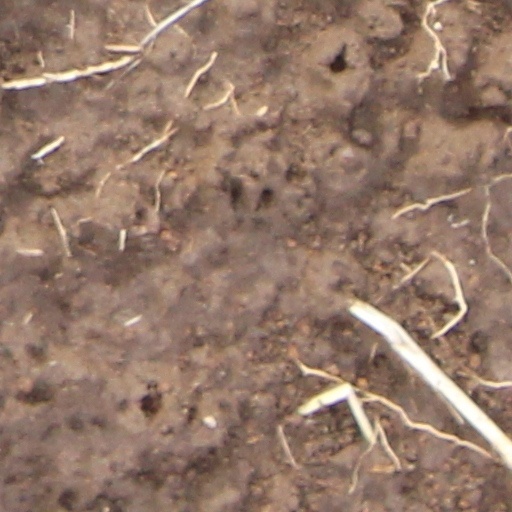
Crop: wheat